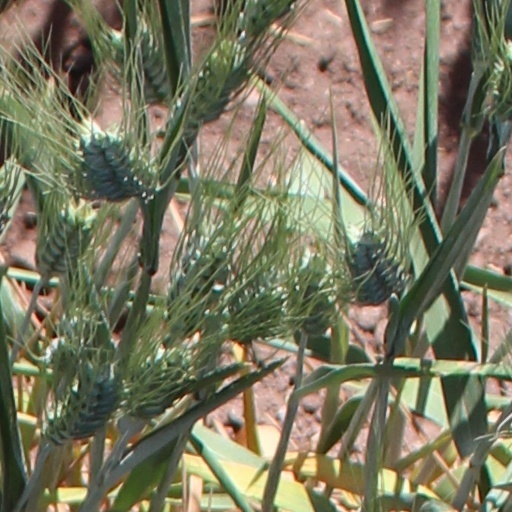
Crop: wheat